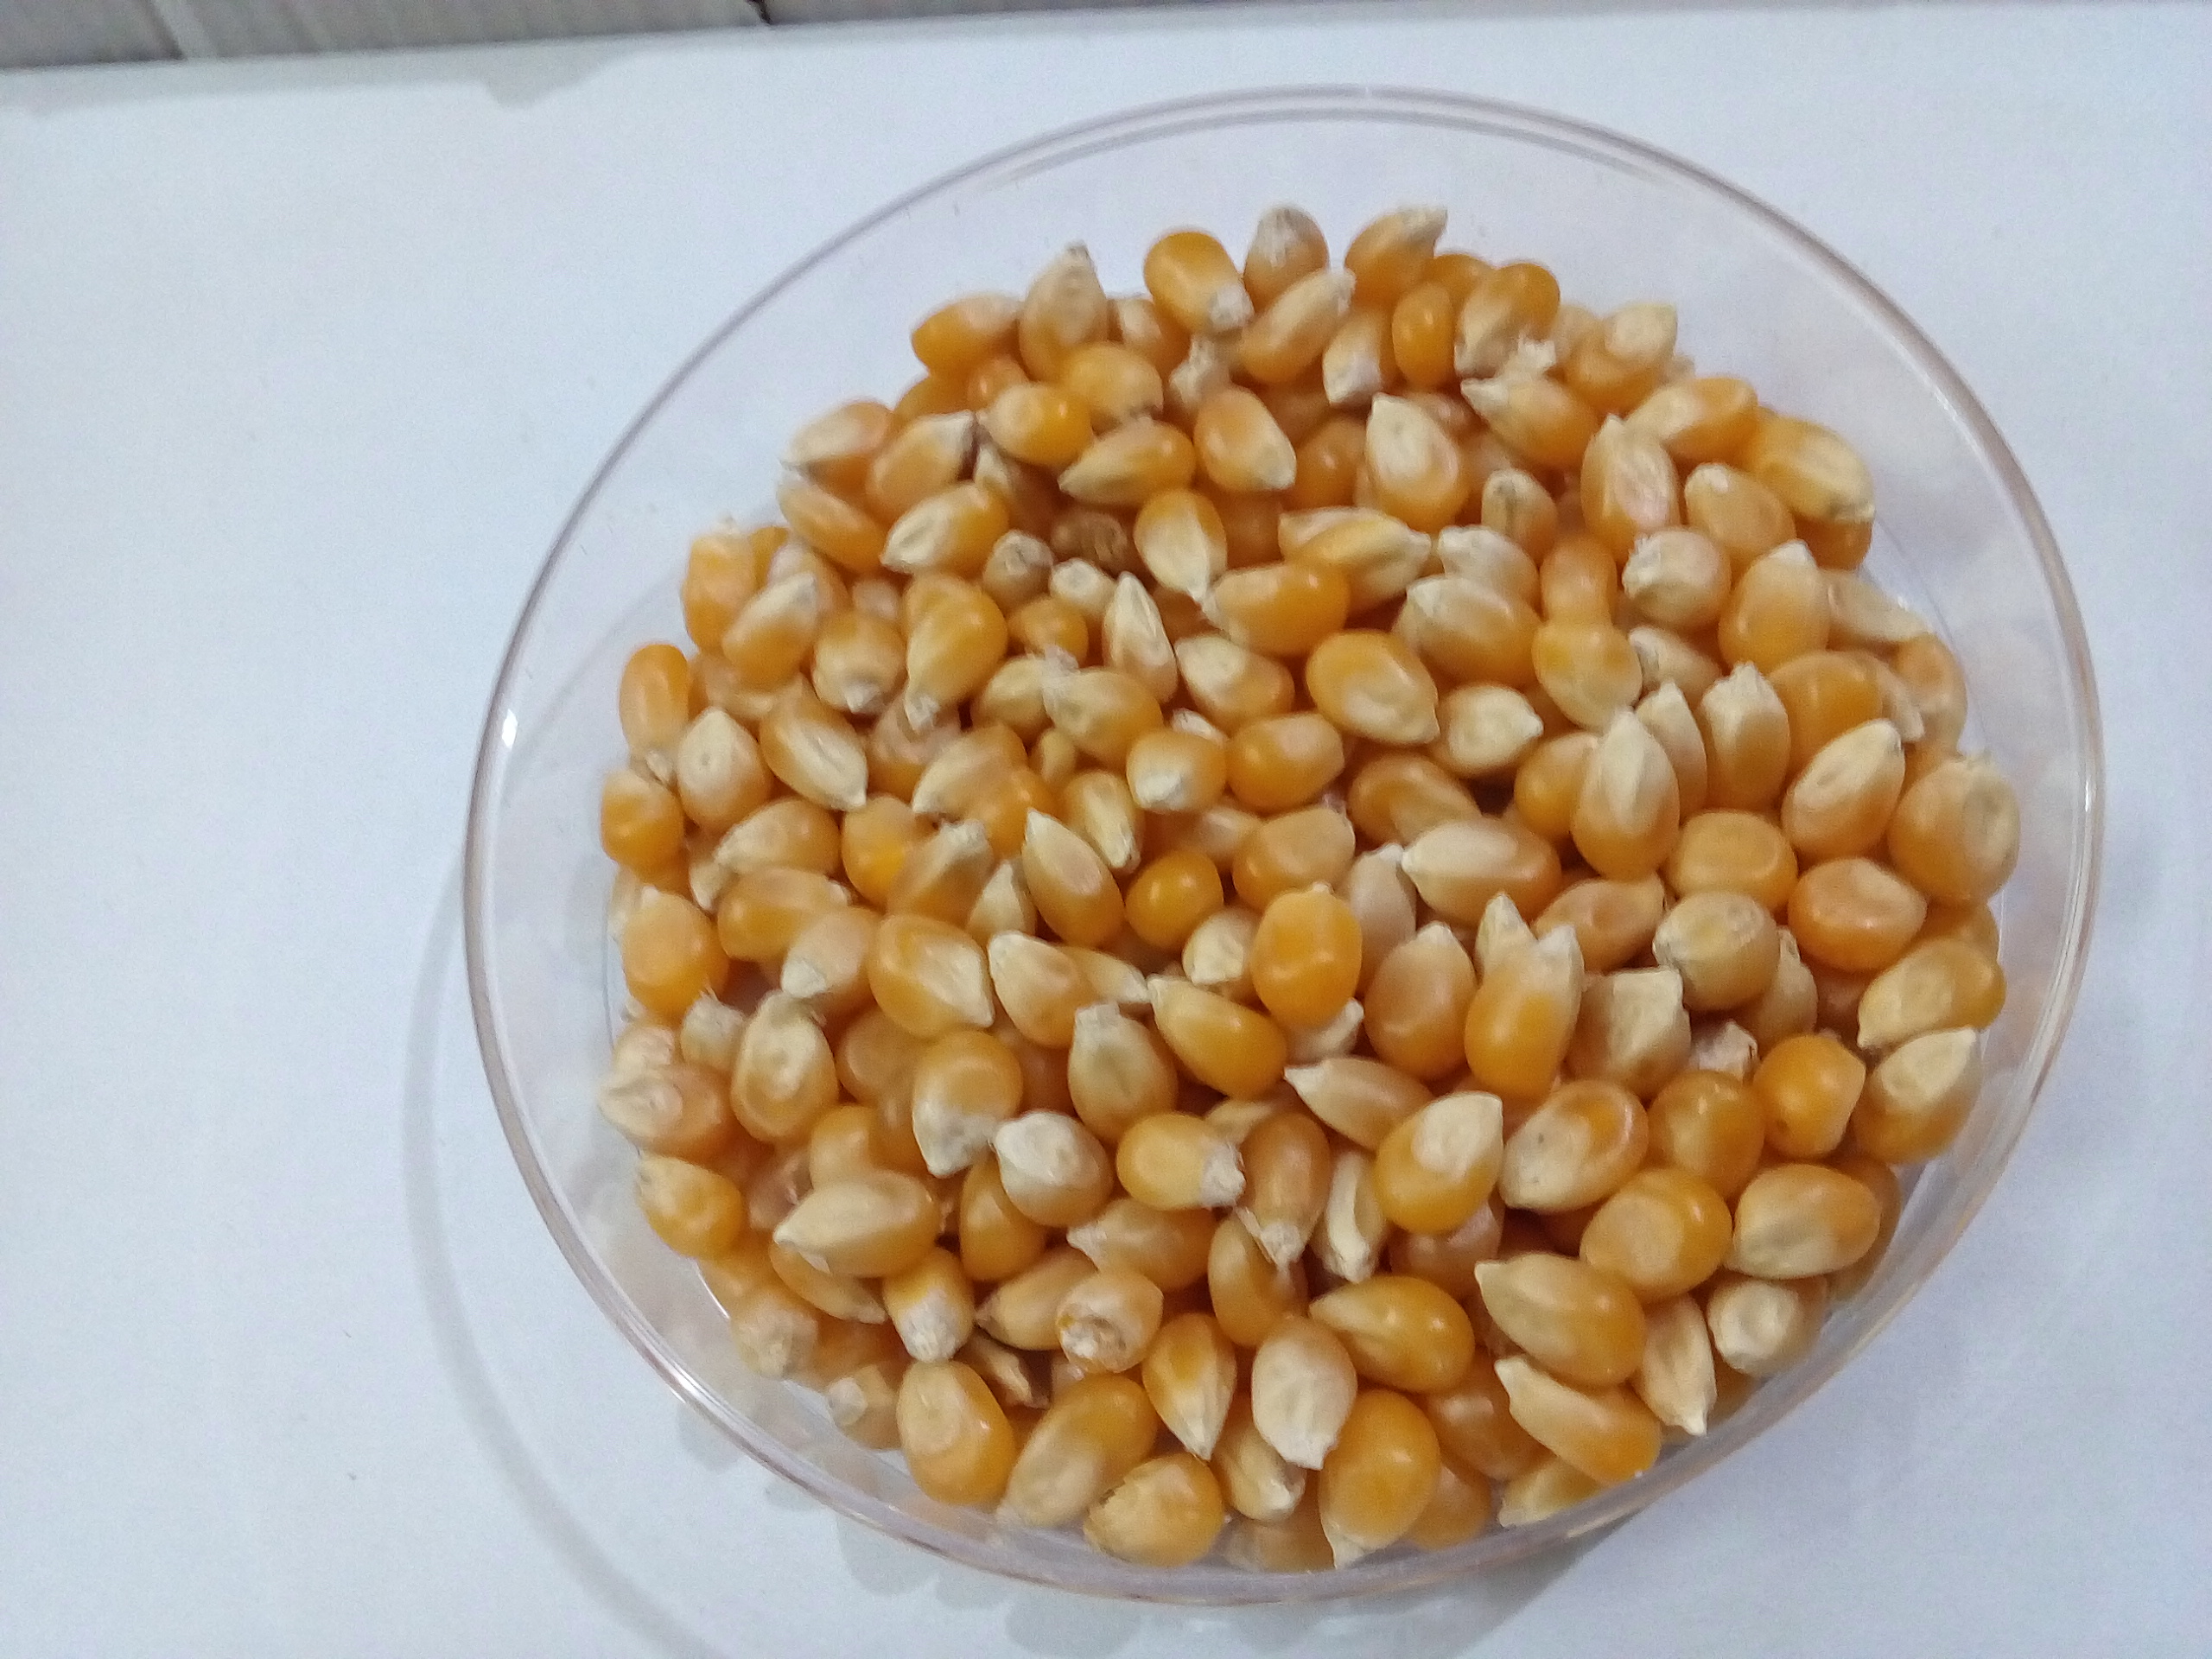
Rice seed variety: Unknown